Troyee

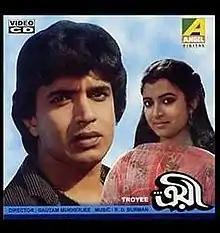
DVD cover

Troyee (English: Trio) is a 1982 Indian Bengali-language romantic drama film written and directed by Gautam Mukherjee. The screenplay was written by Parthapratim Choudhury. It narrates the story of a young man who ultimately finds that his life belongs nowhere after he has discovered that his best friend and his ladylove are in love. It stars Mithun Chakraborty, Debashree Roy and Soumitra Bannerjee in leading roles. The music was composed by R. D. Burman with lyrics penned by Swapan Chakraborty.